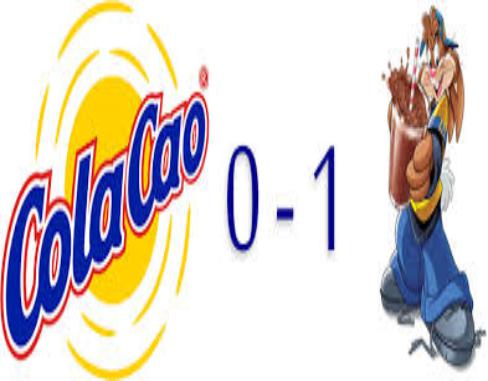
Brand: Cola Cao
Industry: Food